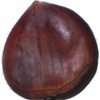
Label: Chestnut 1